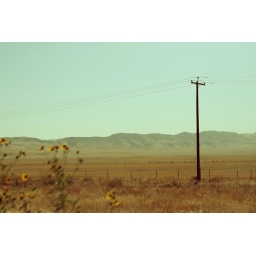
While driving in California. Lots of endless mountains filled with golden grass and no one around.